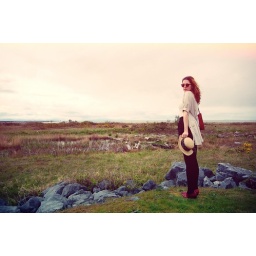
the boy and i went to the beach out by YVR airport. it looks like scottish highlands.